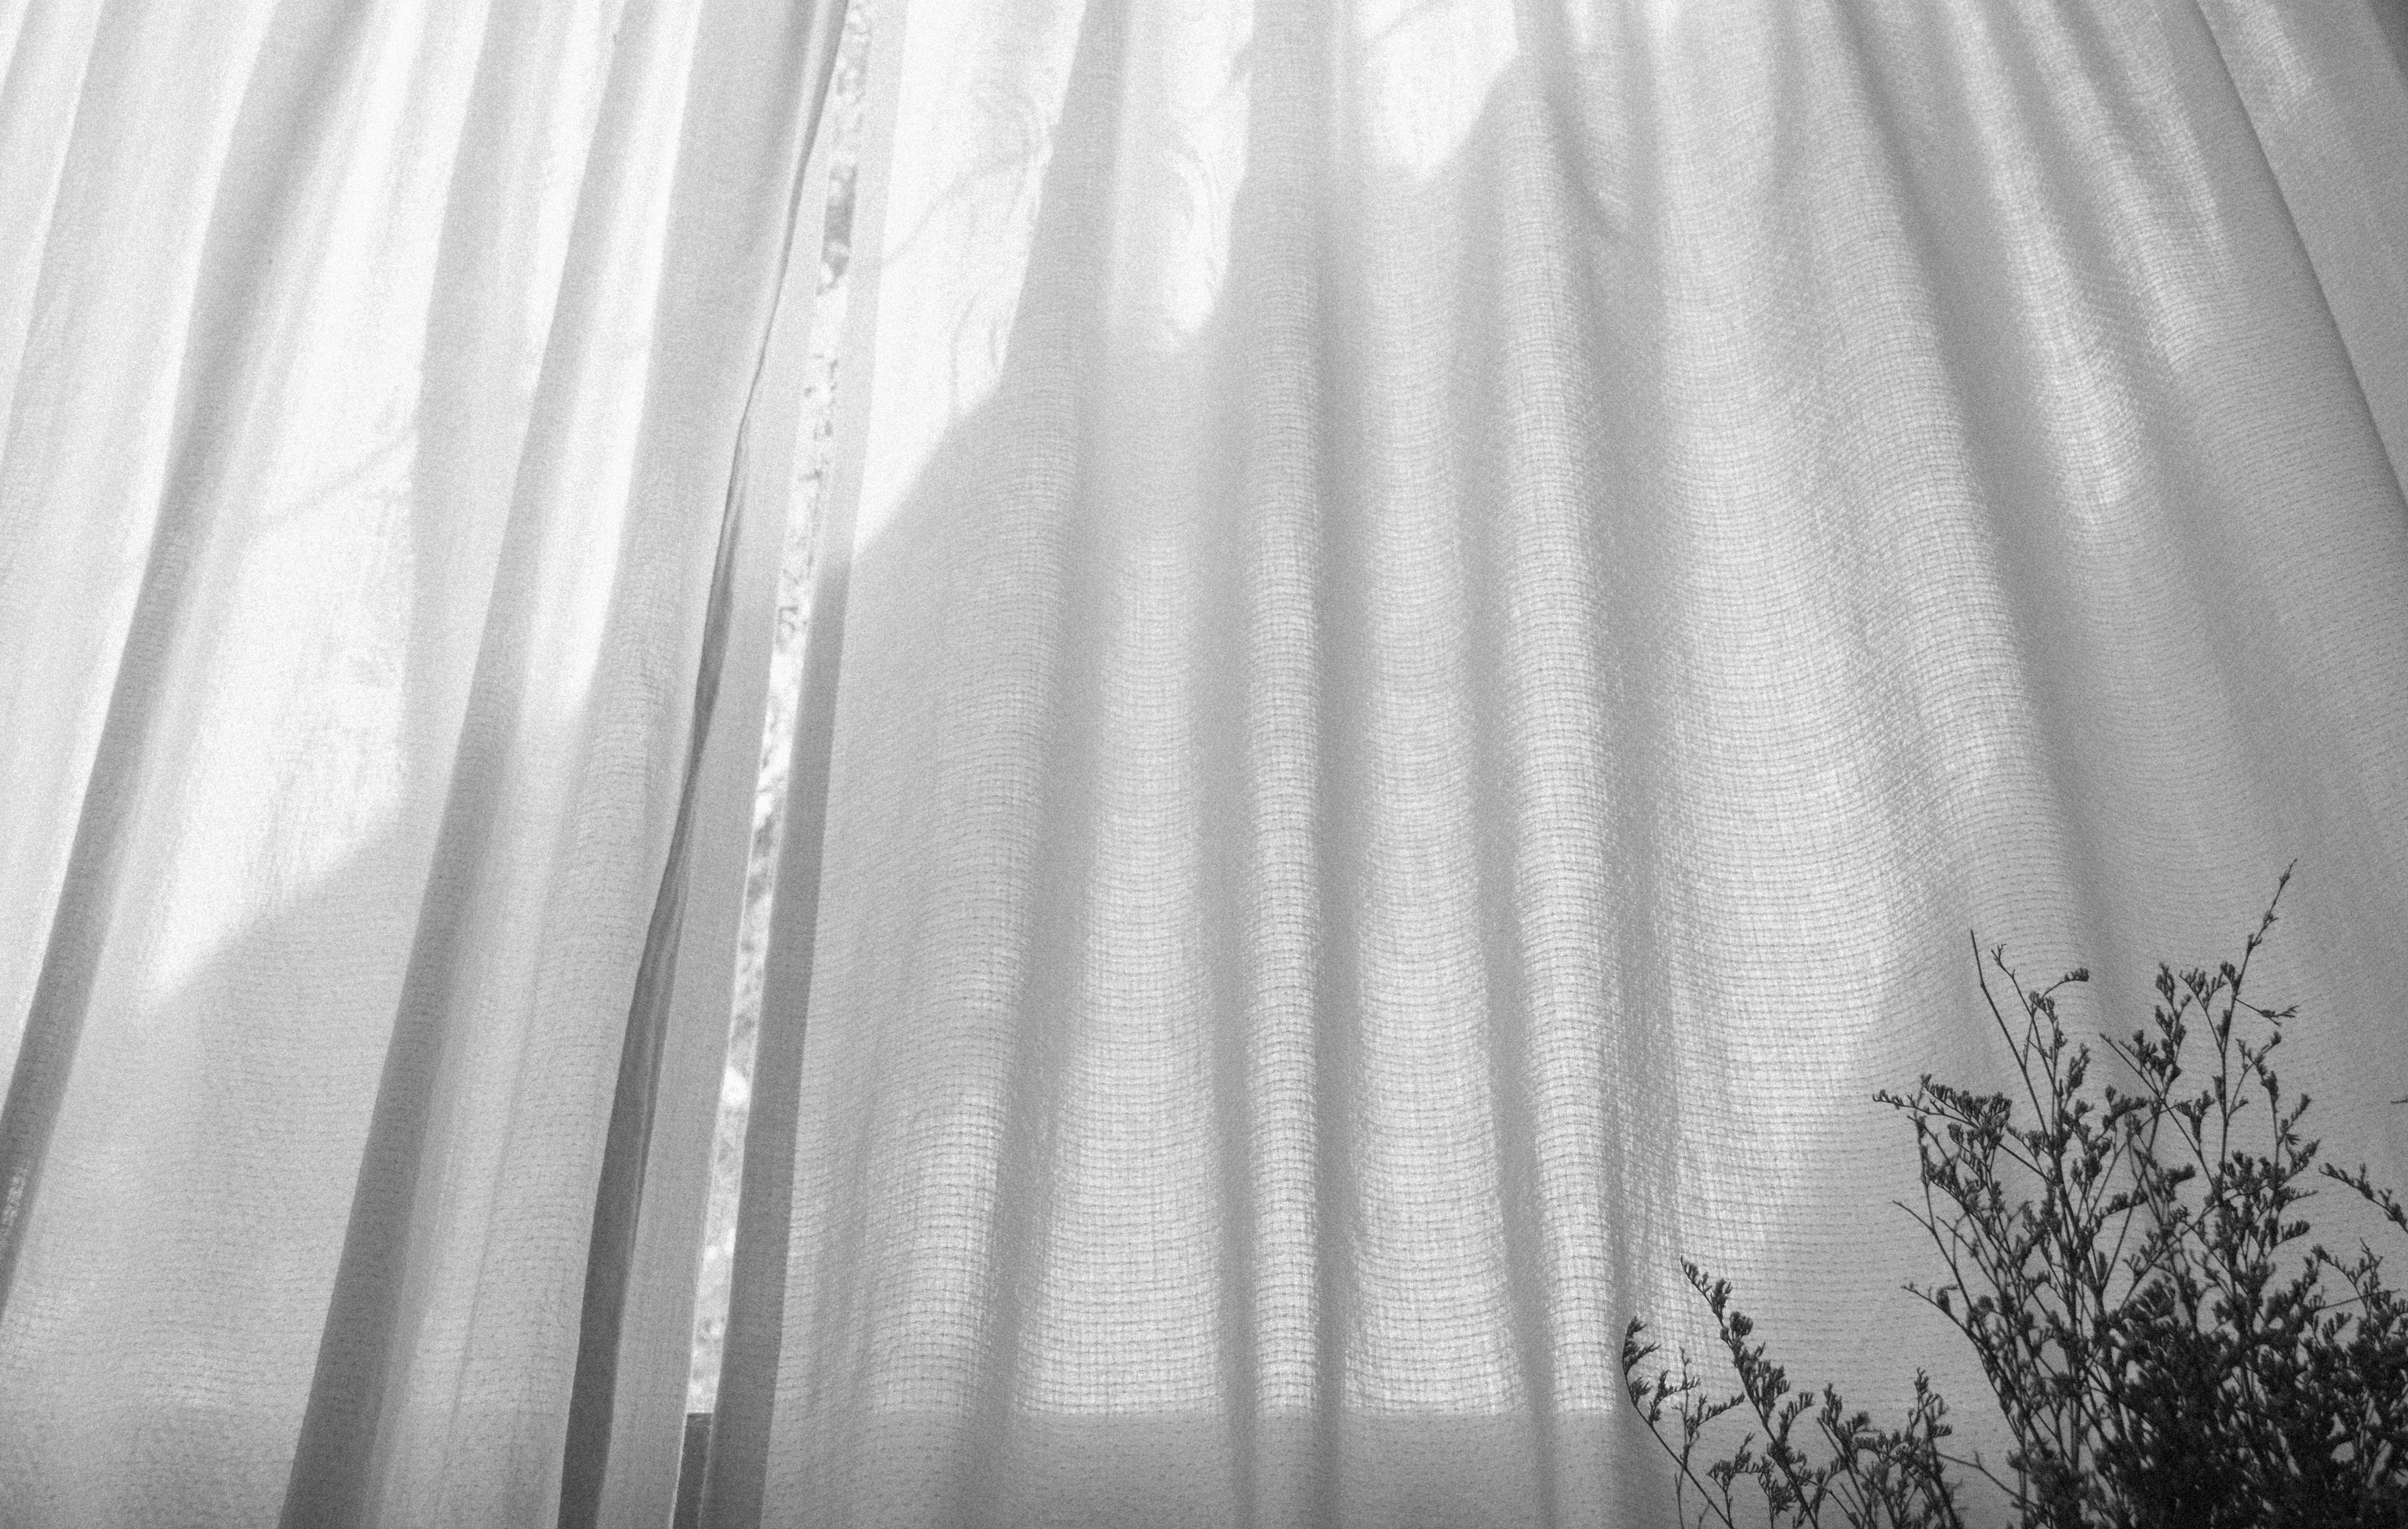
black and white, white, curtain, monochrome, material, interior design, textile, monochrome photography, window treatment